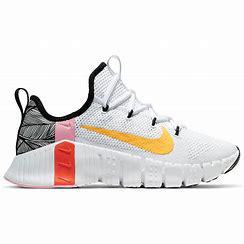
Brand: Nike
Model: Free Metcon 5